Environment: real
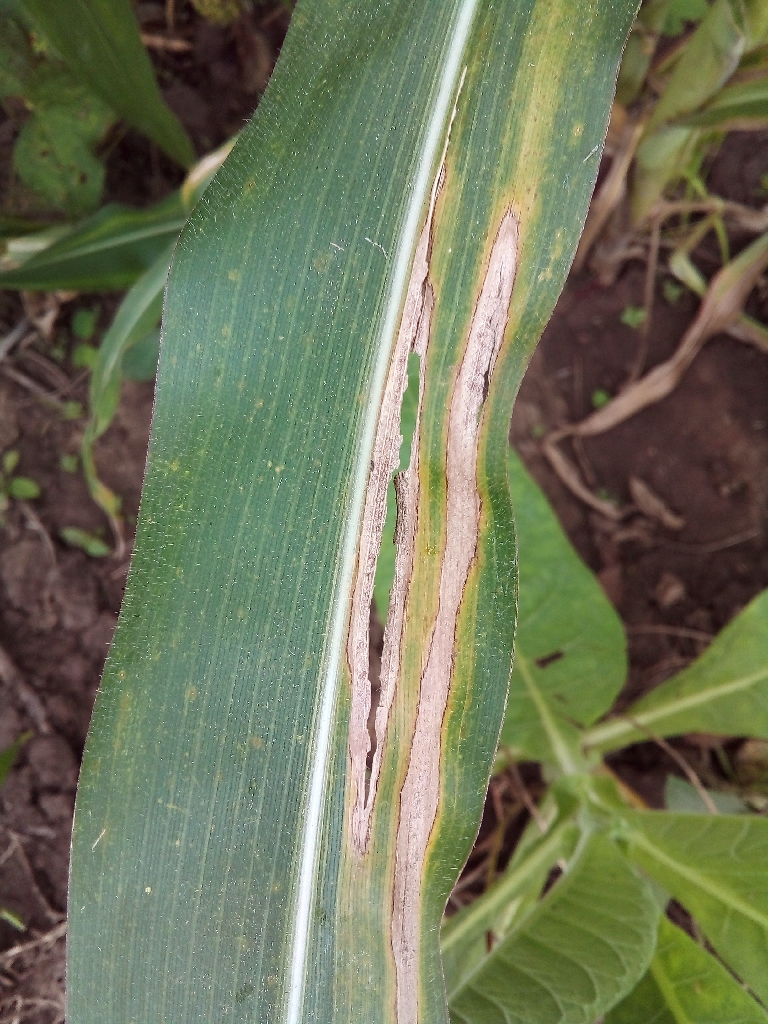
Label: northern_corn_leaf_blight